Air Canada Jetz

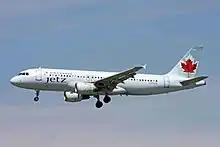
An A320-211 at Vancouver International Airport

Air Canada Jetz is a Canadian charter airline headquartered in Montreal and a wholly owned subsidiary of Air Canada. Established and starting operations on October 31, 2001, it operates a premium business service for corporate clients and professional sports teams. The airline was originally headed by Robert Perrault, former president of Air Alliance.